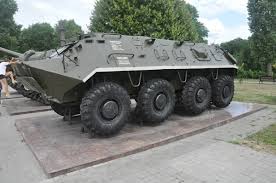
Label: BTR